Reiner Stahel

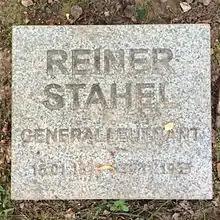
Grave in Cherntsy

On August 25, he was dispatched to Bucharest to replace General Alfred Gerstenberg, where the German headquarters anticipated similar urban warfare; his troops attempted to occupy Romania's capital Bucharest, but they were repulsed by troops loyal to King Michael I. On the same day, Romania declared war on the Axis. He was captured together with General Gerstenberg by Romanian soldiers at Gherghița on August 28. In the following days, the Red Army entered the city almost unopposed.